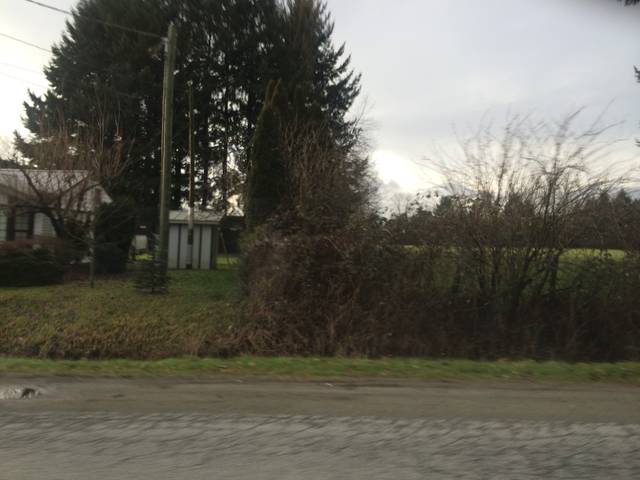
Region: Canada
Coordinates: 49.259, -122.729